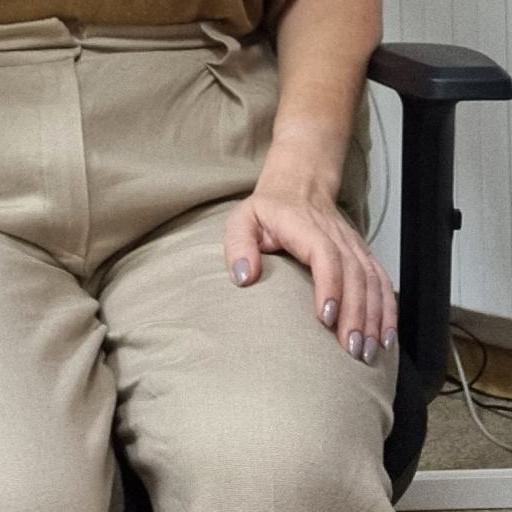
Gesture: no_gesture